Yeosu–Suncheon rebellion

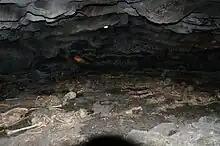
Massacre of Darangshi Cave in Jeju

In the end, between 14,000 and 30,000 people died as a result of the rebellion, or up to 10% of the island’s population. Some 40,000 others fled to Japan to escape the fighting. In the decades after the uprising, memory of the event was suppressed by the government through censorship and repression. In 2006, almost 60 years after the rebellion, the Korean government apologized for its role in the killings. The government also promised reparations but as of 2017, nothing had been done to this end.